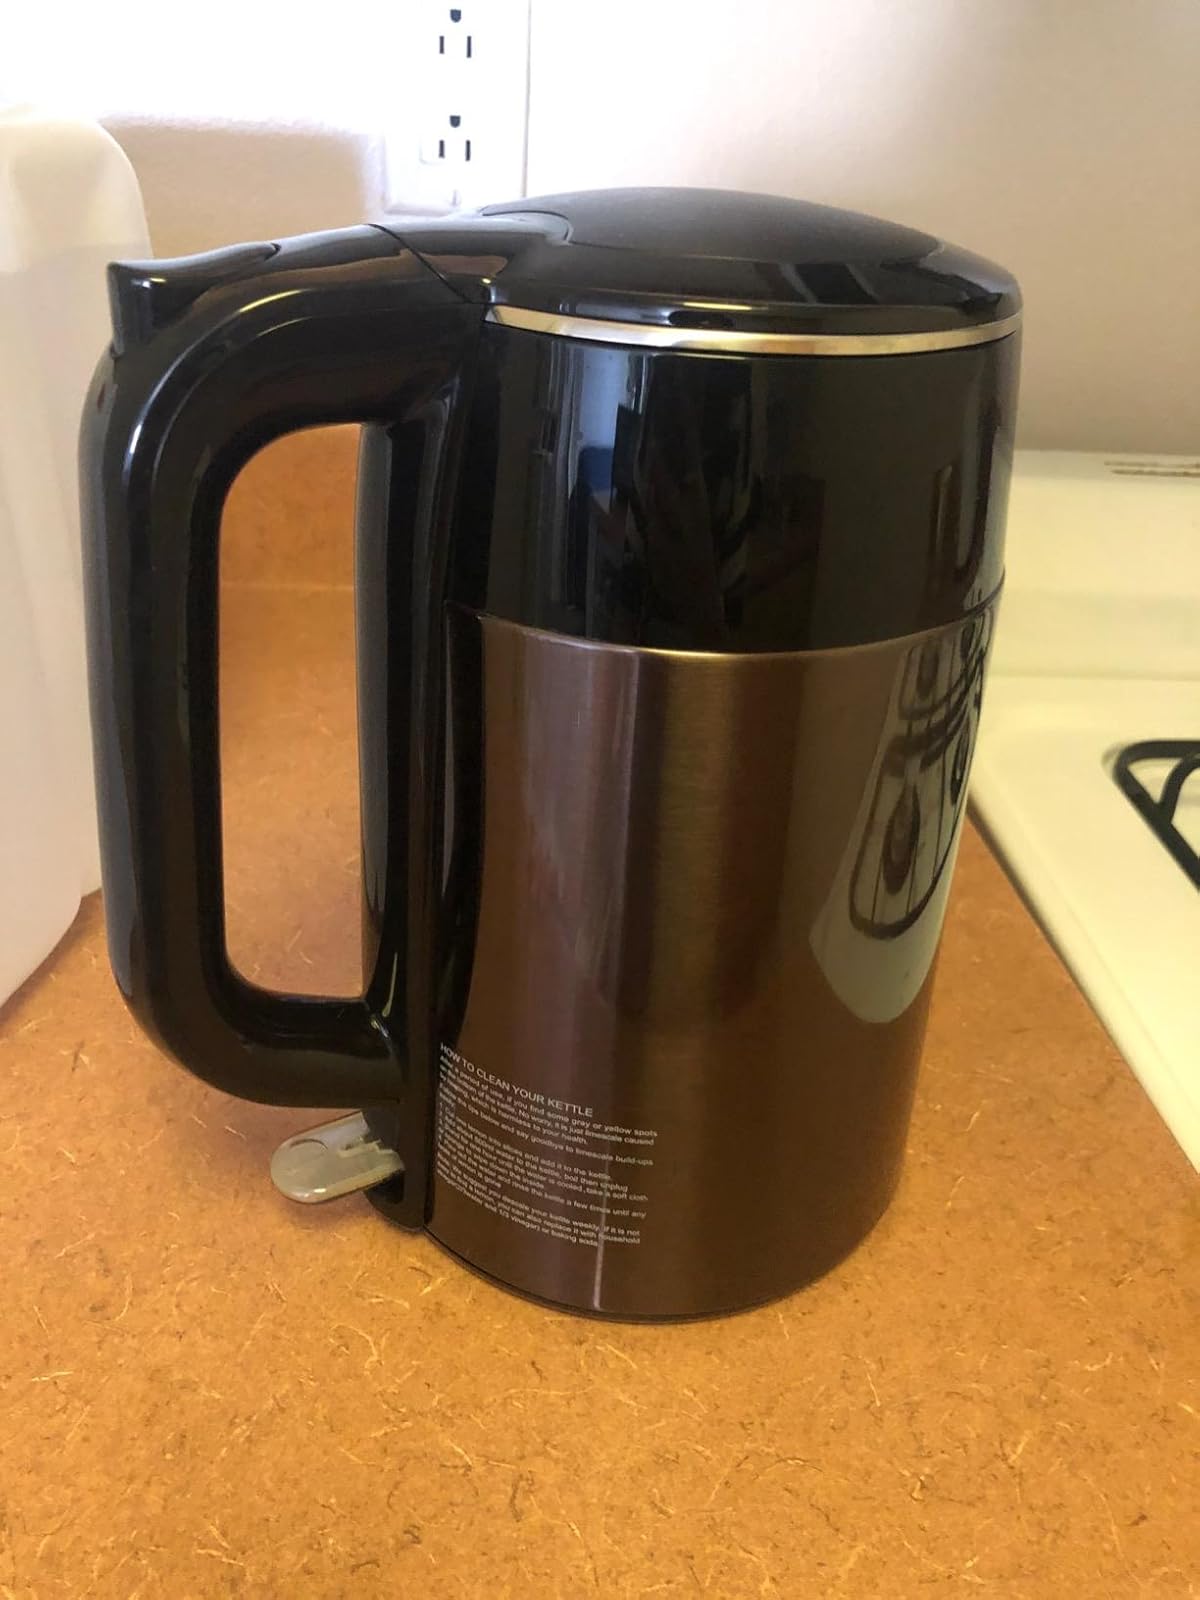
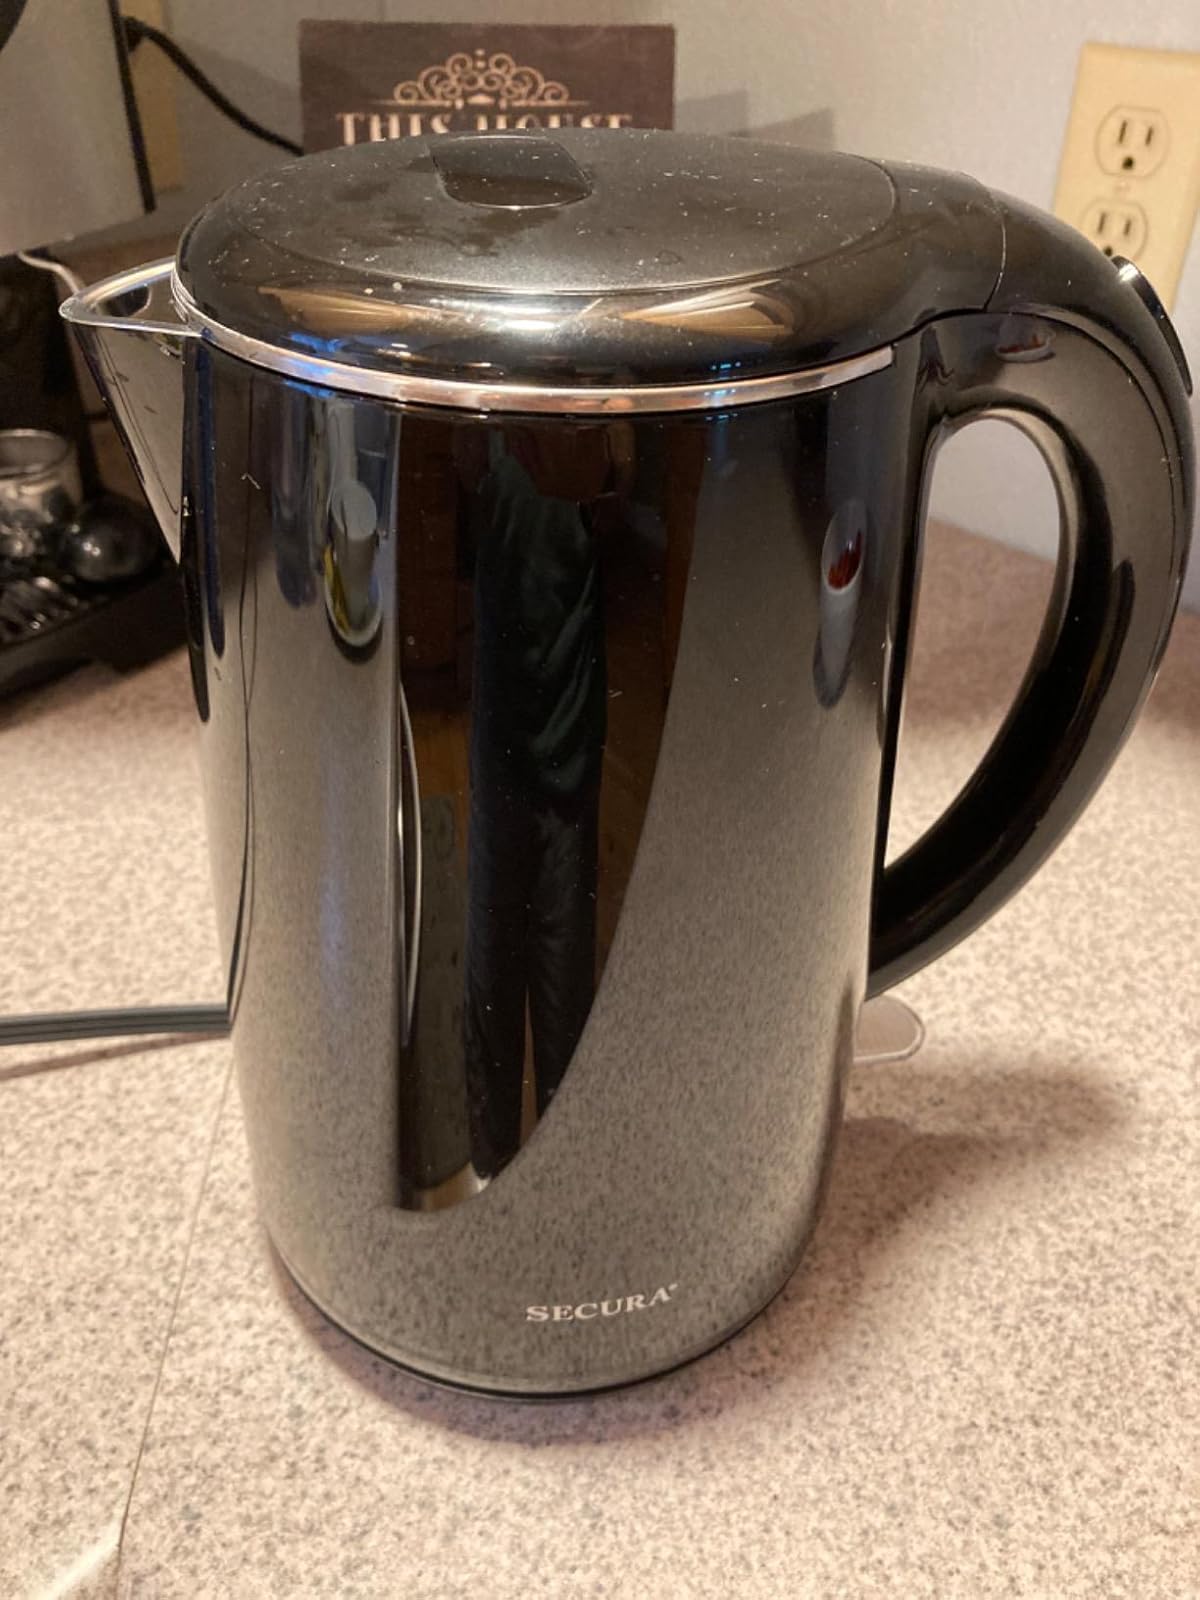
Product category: items_kettle
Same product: no